Britains Deetail

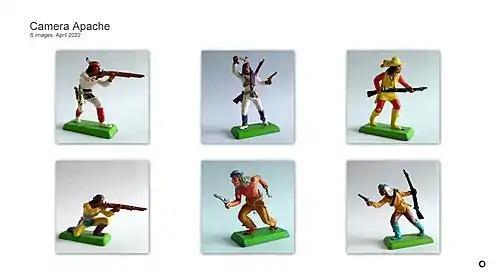

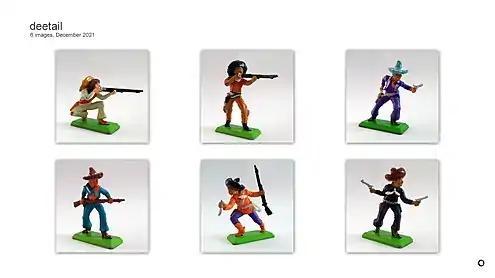

Figures depicting Federal (Union) and Confederate (Rebel) forces were produced from 1972-80 in foot and mounted types.